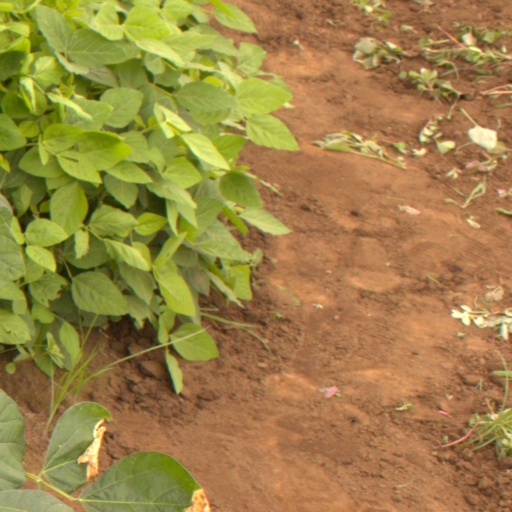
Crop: soybean